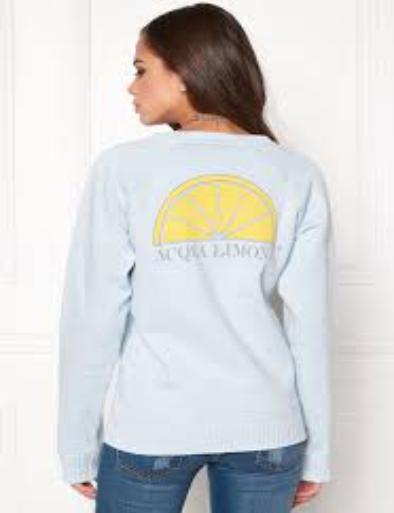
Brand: Acqua Limone
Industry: Clothes